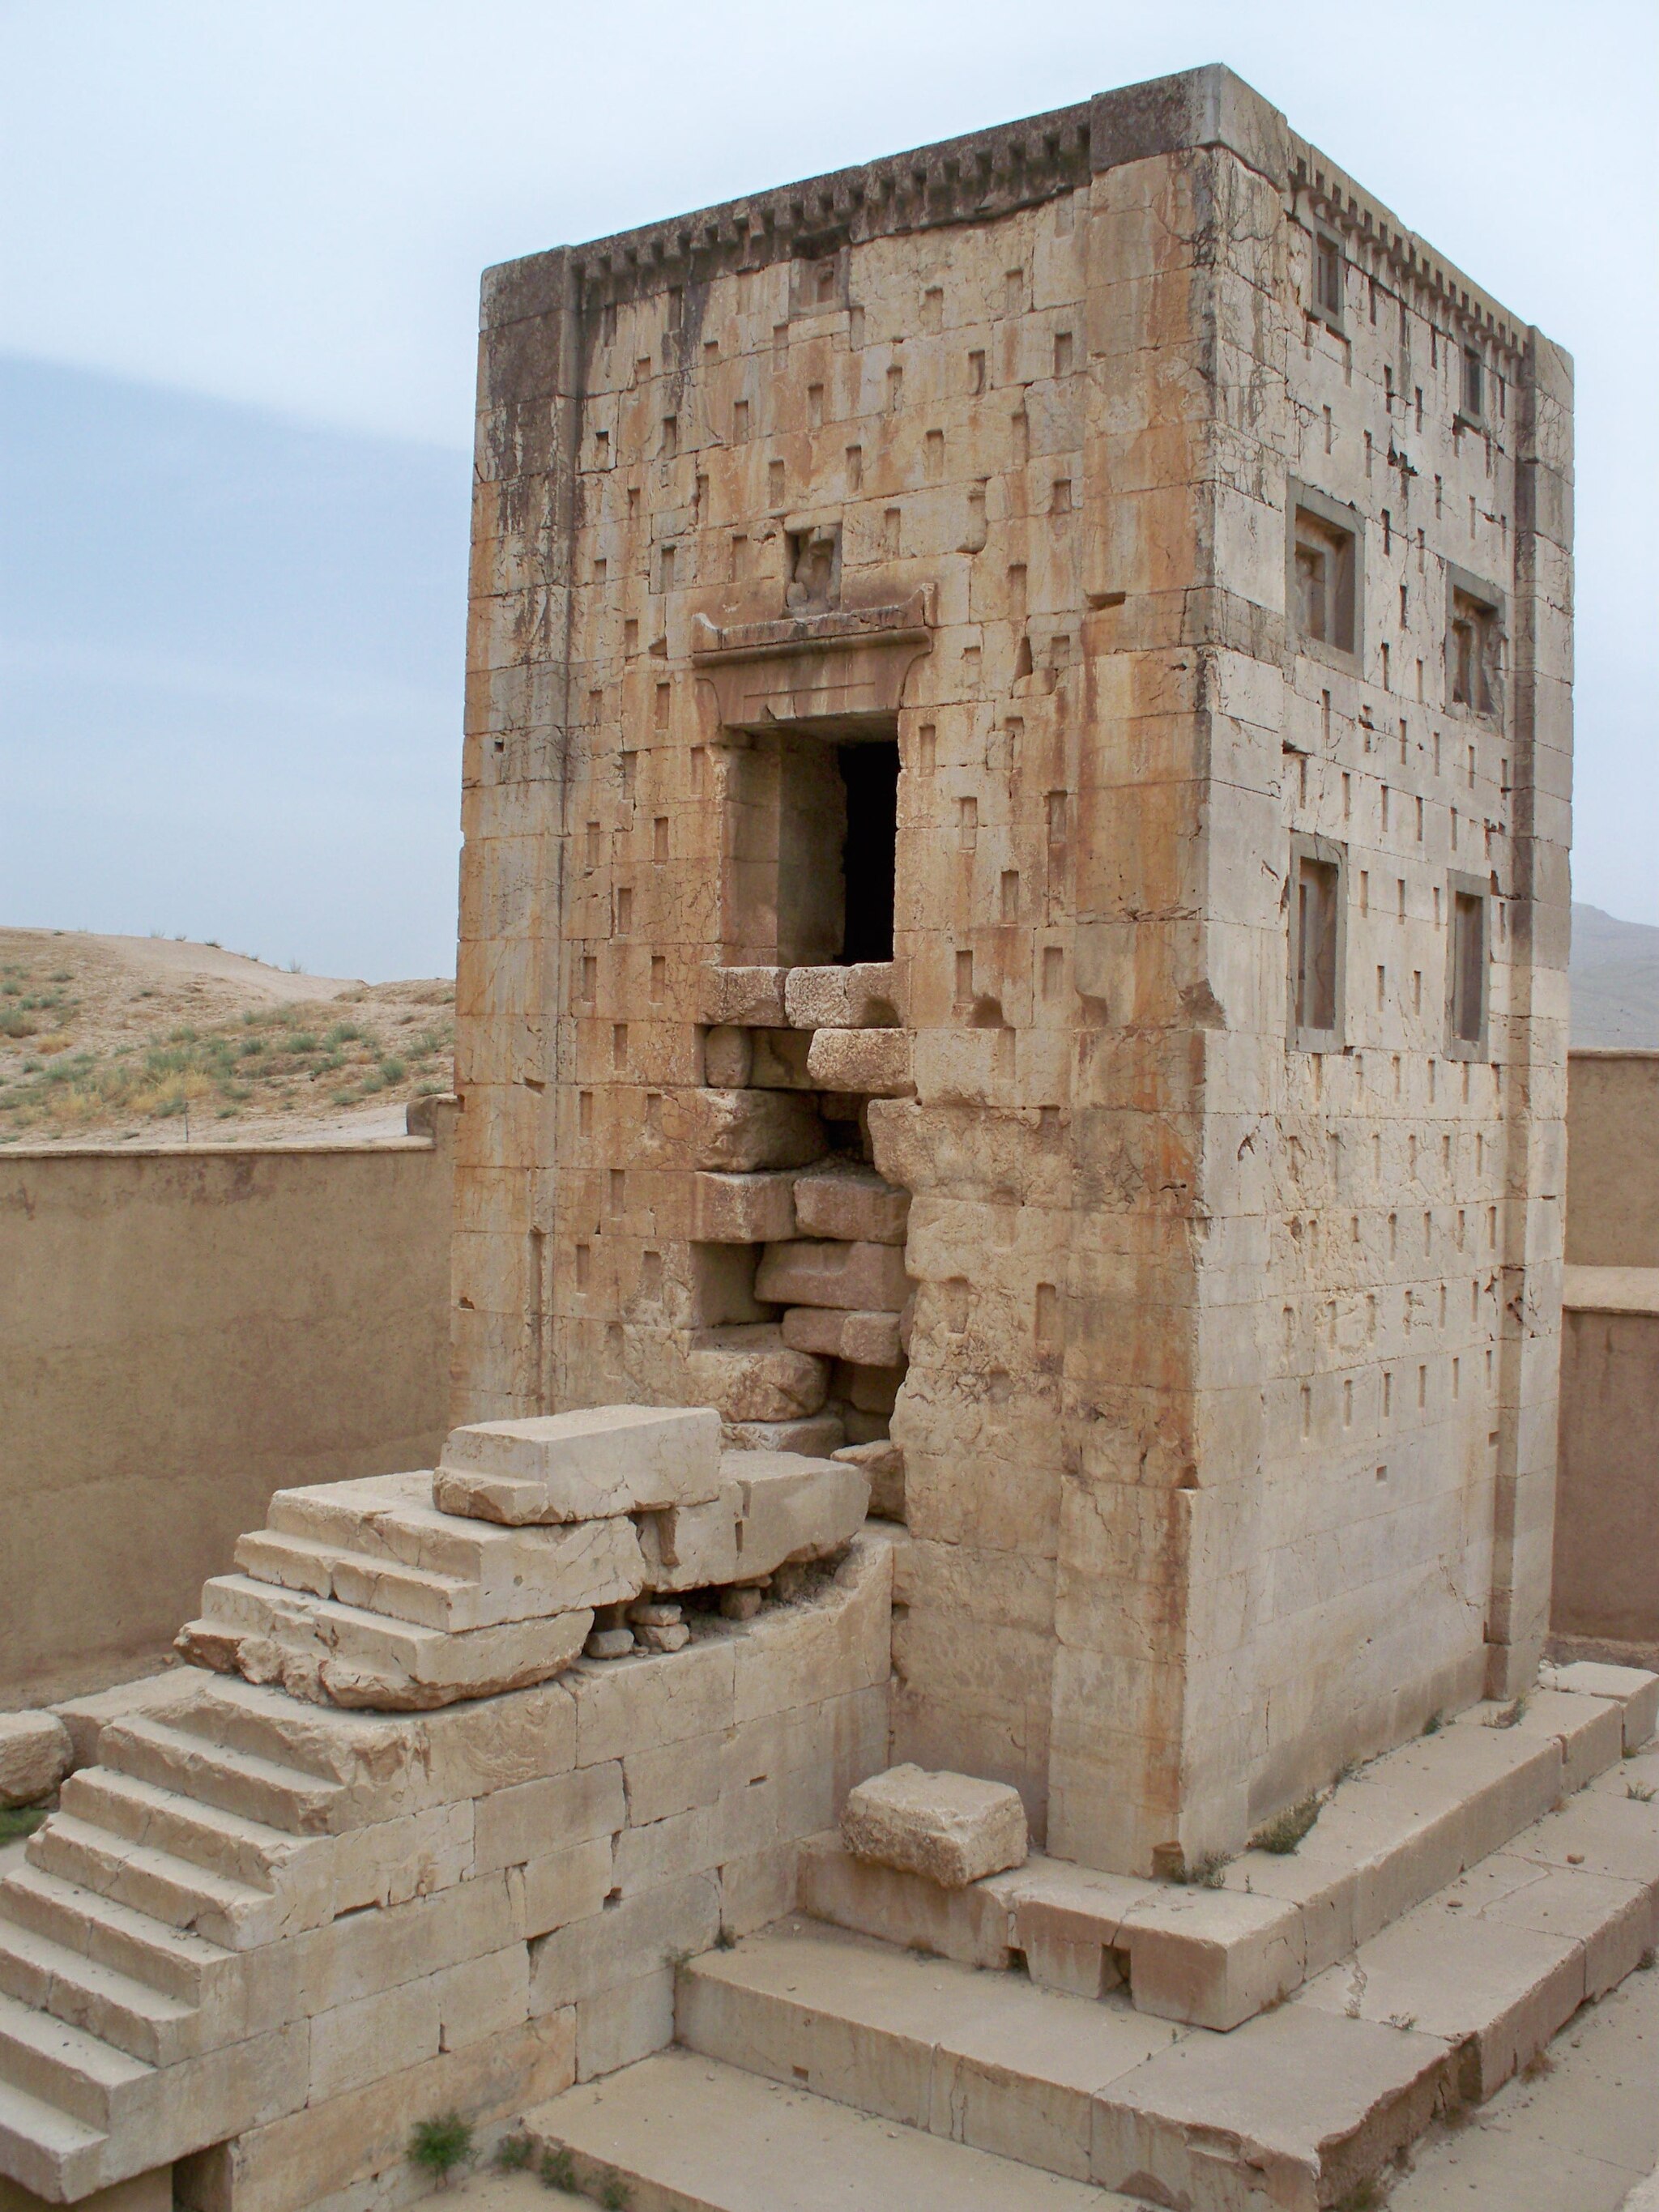
Title: Naqsh-E Rostam, Iran (30) (28507576022)
Description: Naqsh-E Rostam, Iran (30)
Date: 2008-01-01 12:09
Categories: Ka'ba-ye Zartosht, Flickr images reviewed by FlickreviewR 2, Files uploaded by Orizan, Photographs by Sasha India